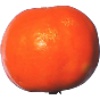
Label: Clementine 1